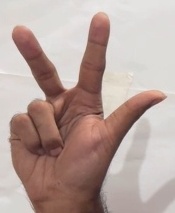
ASL sign: 3